Manca Slabanja

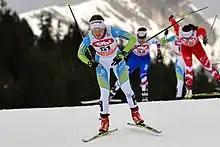
Manca Slabanja in 2018

Manca Slabanja (born 8 August 1995) is a Slovenian cross-country skier. She competed in the women's 15 kilometre skiathlon at the 2018 Winter Olympics.